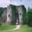
Label: castle